REMUS (vehicle)

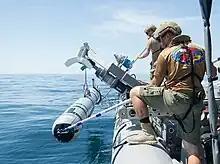
US Navy sailors lower a REMUS 600 into the water during a mine countermeasures exercise

The midsized REMUS 600 was previously known as the REMUS 12.75, so called due to its diameter. It was renamed to the 600 to correspond to the maximum depth at which it can operate (600m). It can travel at speeds of up to and has an endurance of up to 70 hours at its standard cruising speed of .